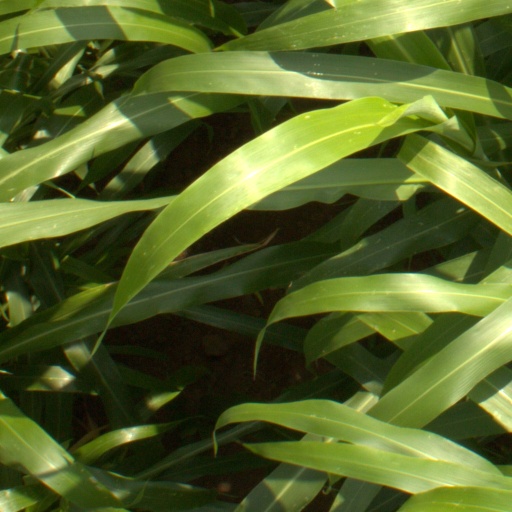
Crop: sorghum